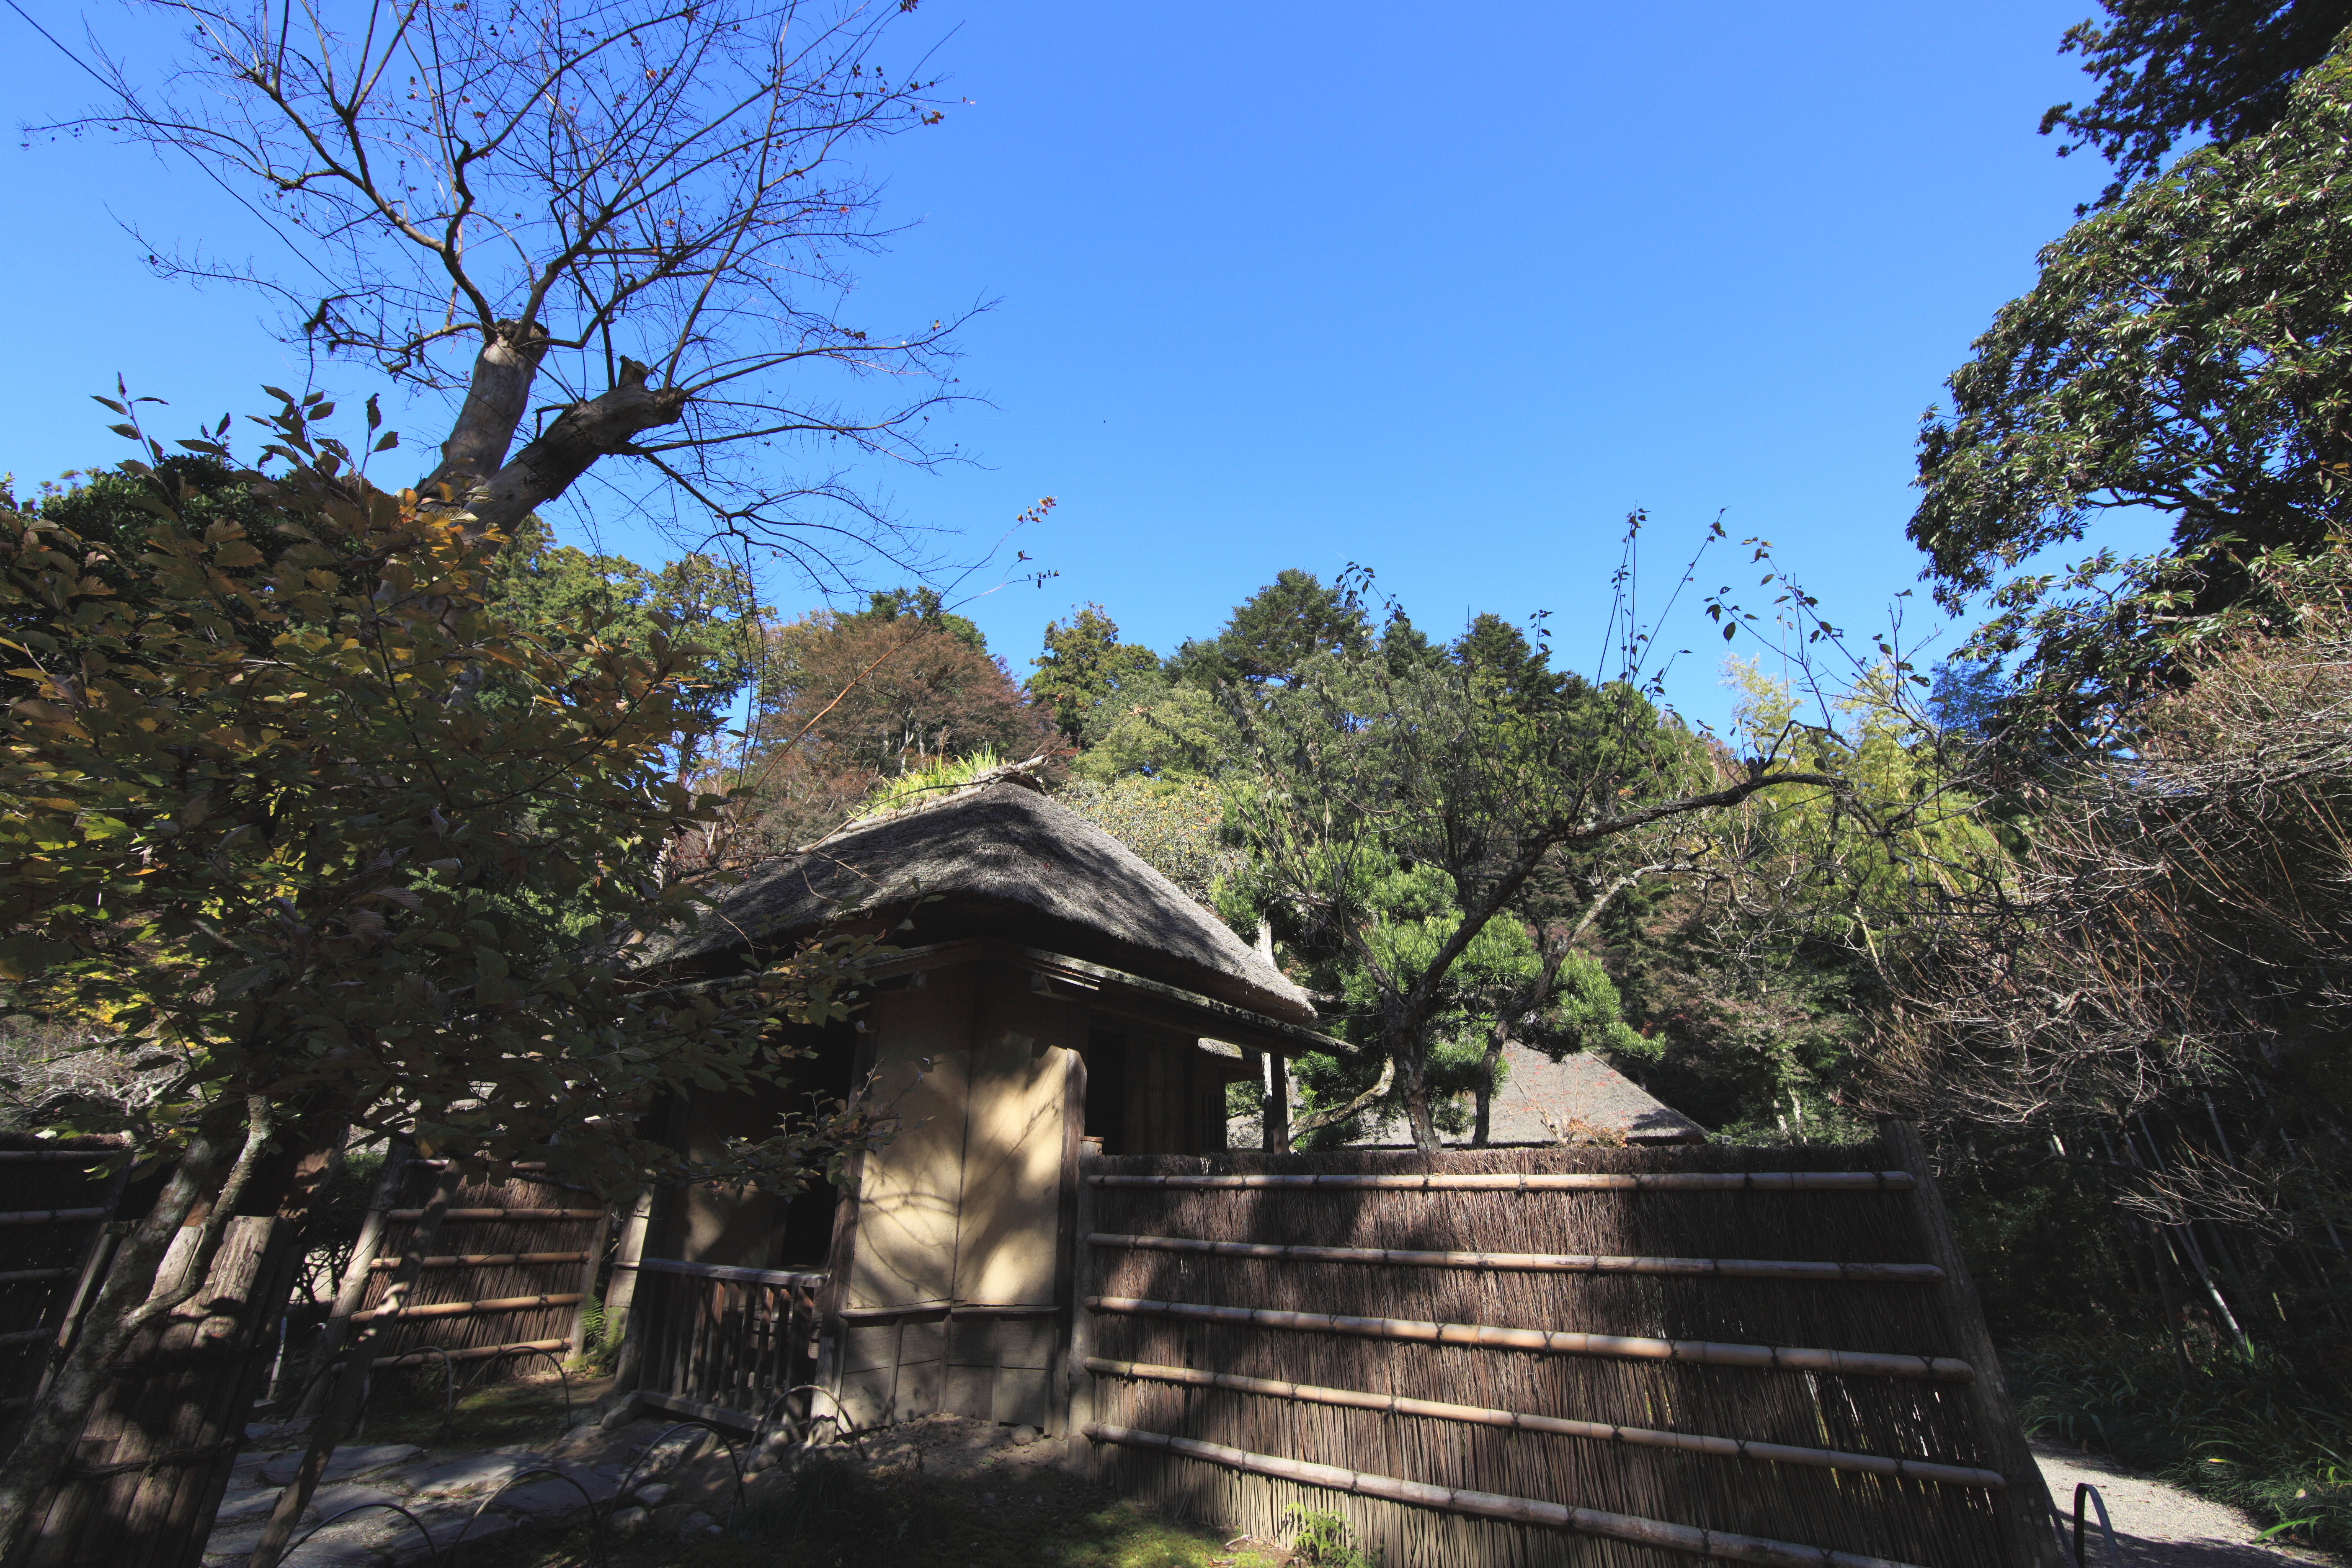
tree, house, home, high, ancient, exterior, cool image, design, japanese, ruins, 5d, style, hires, markii, traditional, hi, res, resolution, ibaraki, hitachiohta, seizansoh